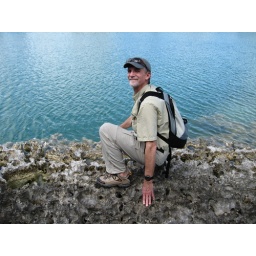
the water is connected to the ocean by underground &amp;quot;tunnels&amp;quot; in which sea water flows with the tides